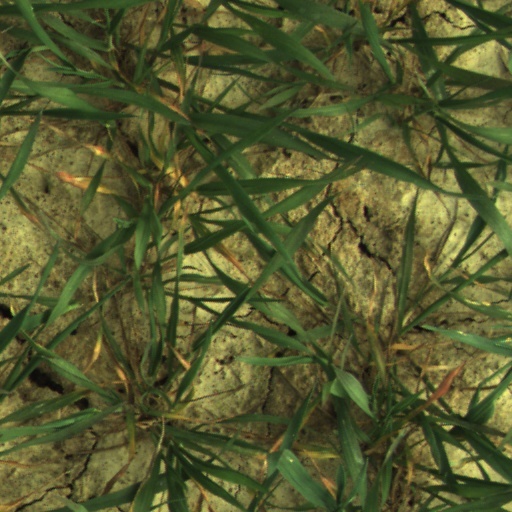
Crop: wheat